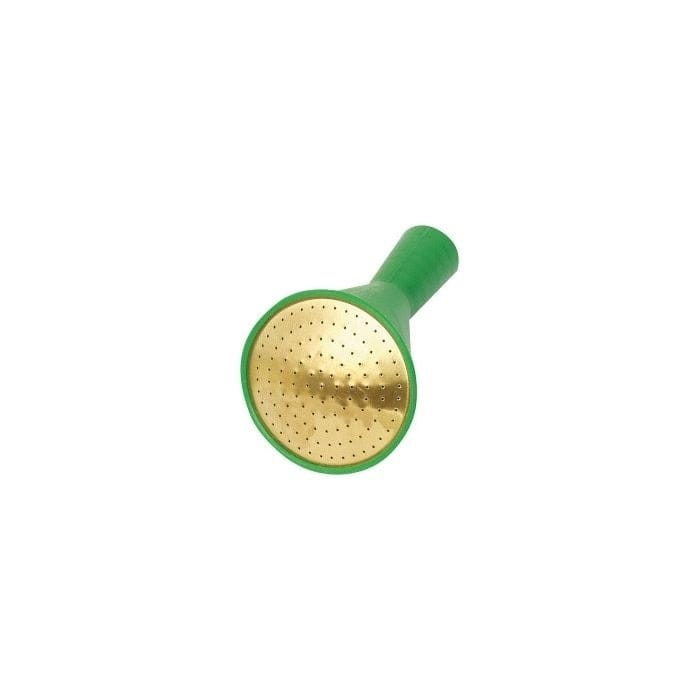
Fine As Rain Large Round Rose No.3
Large Round Rose No.3 COLOUR MAY VARY Made in 1886, Haws is the worlds oldest manufacturer of watering cans; their reputation stands just as strong as their products. So we know that for sure that Haws will have just the right product for your gardening needs. The ideal addition to your dependable old watering can, the round rose features a durable brass face with a sturdy plastic casing. The brass face makes it perfect for many jobs around the garden. Enhancing maximum coverage for larger areas, the round brass face promotes an even and uniform spray. Best suitable for: Hanging Baskets, lawns, established seedlings and raised beds. Features: Designed to fit any watering can For general purpose watering Spray ideal for established plants and bedding. Dimensions Round No.3
Brand: Fine as Rain
Category: Home & Garden > Lawn & Garden > Watering & Irrigation > Watering Can Accessories > Watering Can Nozzles